Gajendra Varadha Temple

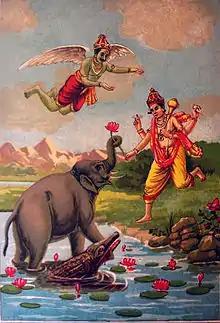
Image indicating Gajendra Moksha

As per Hindu legend, King Indrajuman, who immersed himself in the worship of Vishnu, failed to strengthen his army and lost his kingdom. While doing worship, he also did not observe the sage Durvasa (some sources claim it as Agastya) who went along his way. The sage got irritated and cursed the king to be born as an elephant in his next birth. The king apologized to the sage for his negligence, and moved by his innocence, the sage wished that he would continue to be a Vishnu devotee as an elephant and that Vishnu would bestow him goodwill. There was a gandharva by the name of Kuhu in the temple tank at this place, who troubled all who bathed in the tank, he was cursed by a sage to be born as a crocodile in this birth. The elephant Gajendra continued as a Vishnu devotee and while drinking water from the temple tank, his leg was grabbed by the crocodile. The elephant cried in rescue calling the name "Adimulam" and Vishnu sent his discus to fend off the crocodile. Both the elephant and crocodile returned to their human form by the grace of Vishnu. Since Vishnu heard the calling of his devotee he appeared to save the elephant Gajendra, he came to be known as Gajendara Varadar. Hanuman, the vanara lieutenant of Rama, (avatar of Vishnu) also worshiped Vishnu at this place and hence the place came to be known as Kabisthalam ("kabi" in Tamil indicated monkey).